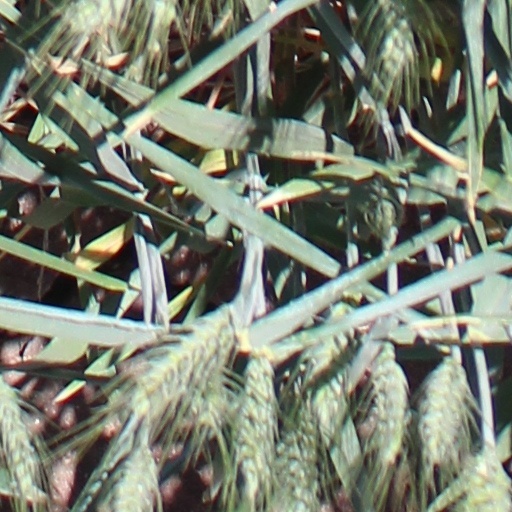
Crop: wheat